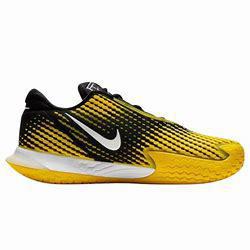
Brand: Nike
Model: Court Air Zoom Vapor Cage 4